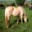
Label: horse